Sukhinichi

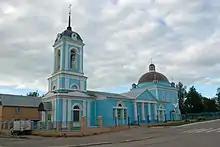
18 century Smolensk temple

The first historical records of the town date from the first half of the 16th century. It was granted town status in 1840. During World War II, Sukhinichi was occupied by the German Army from October 7, 1941 to January 29, 1942. It has grown mainly due to the development of the railway.